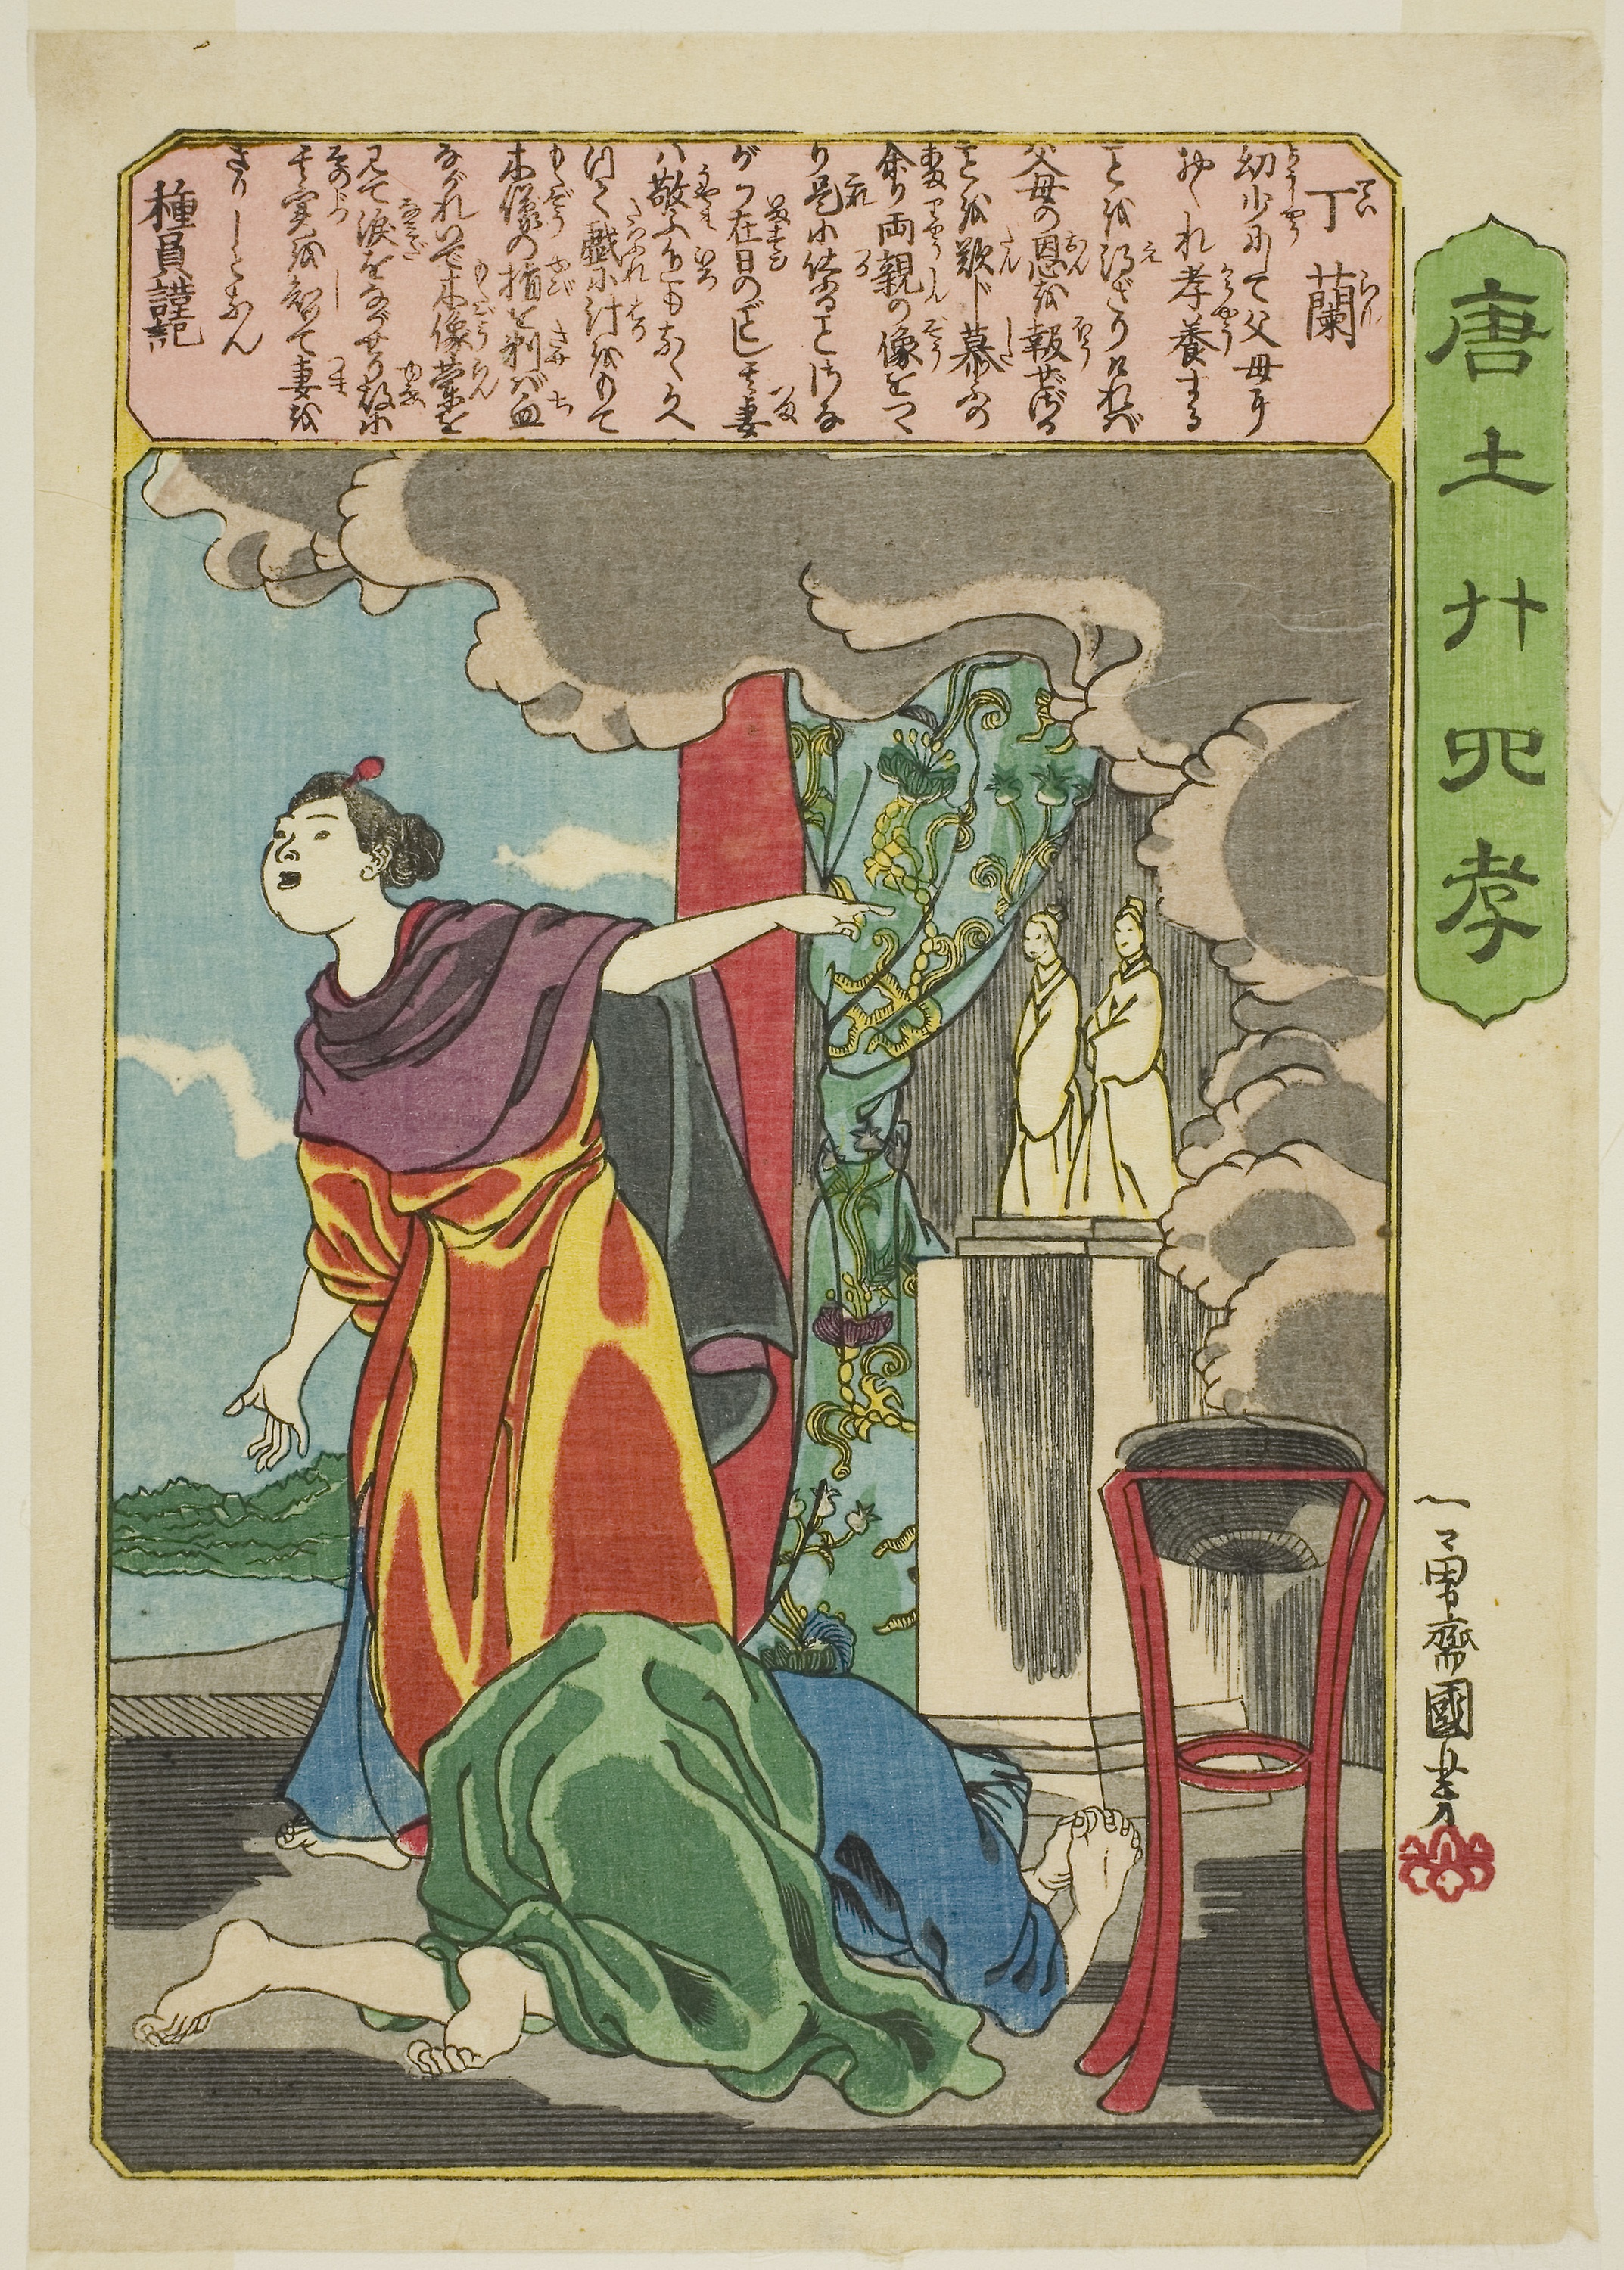
text, illustration, painting, art, history, miniature, fictional character